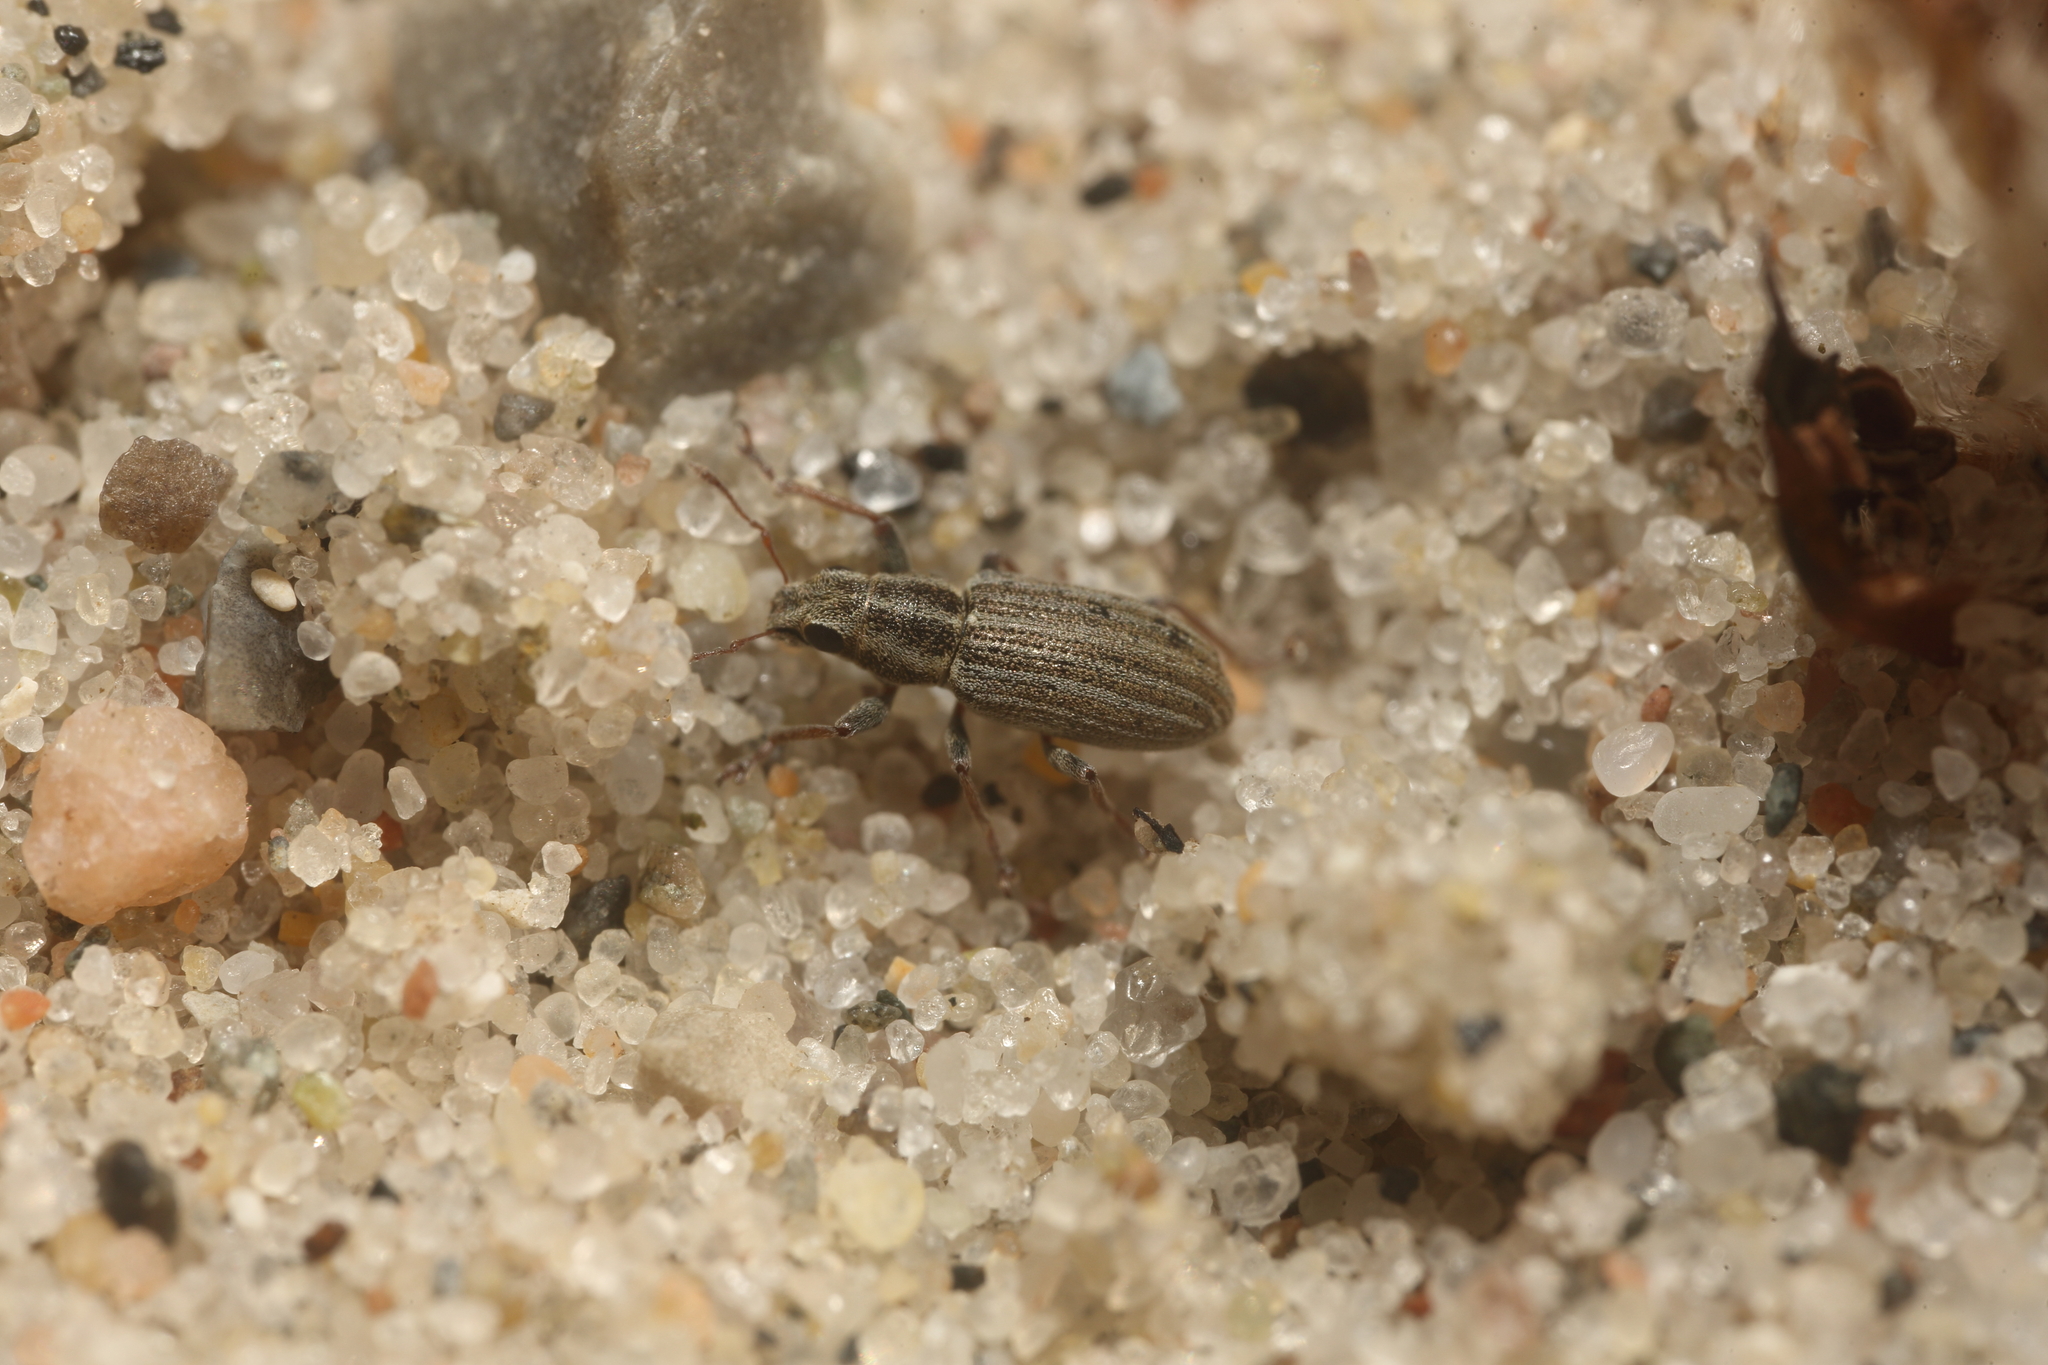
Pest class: pea_leaf_weevil